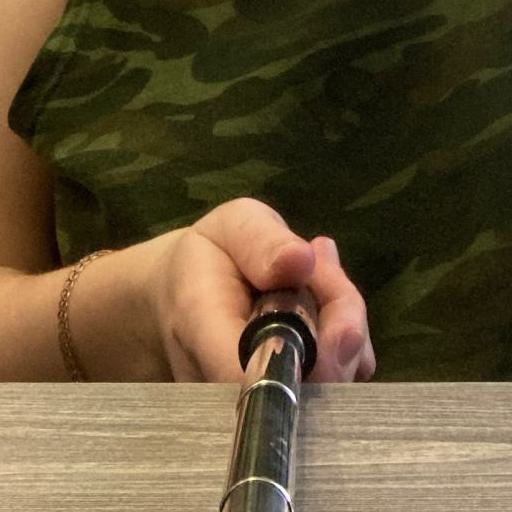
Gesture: no_gesture